Straight-ticket voting

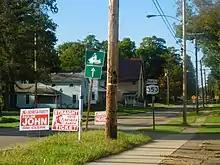
A collection of Seneca political election signage, with the middle sign advertising the straight-ticket option

On June 1, 2017, Governor Greg Abbott signed into law House Bill 25, which eliminated the straight-ticket voting option in Texas for all races beginning in 2020.